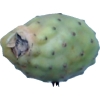
Label: cactus_fruit_green